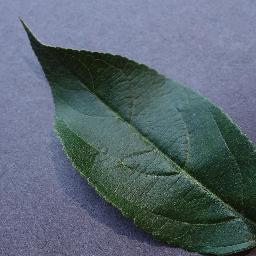
Label: Apple___healthy